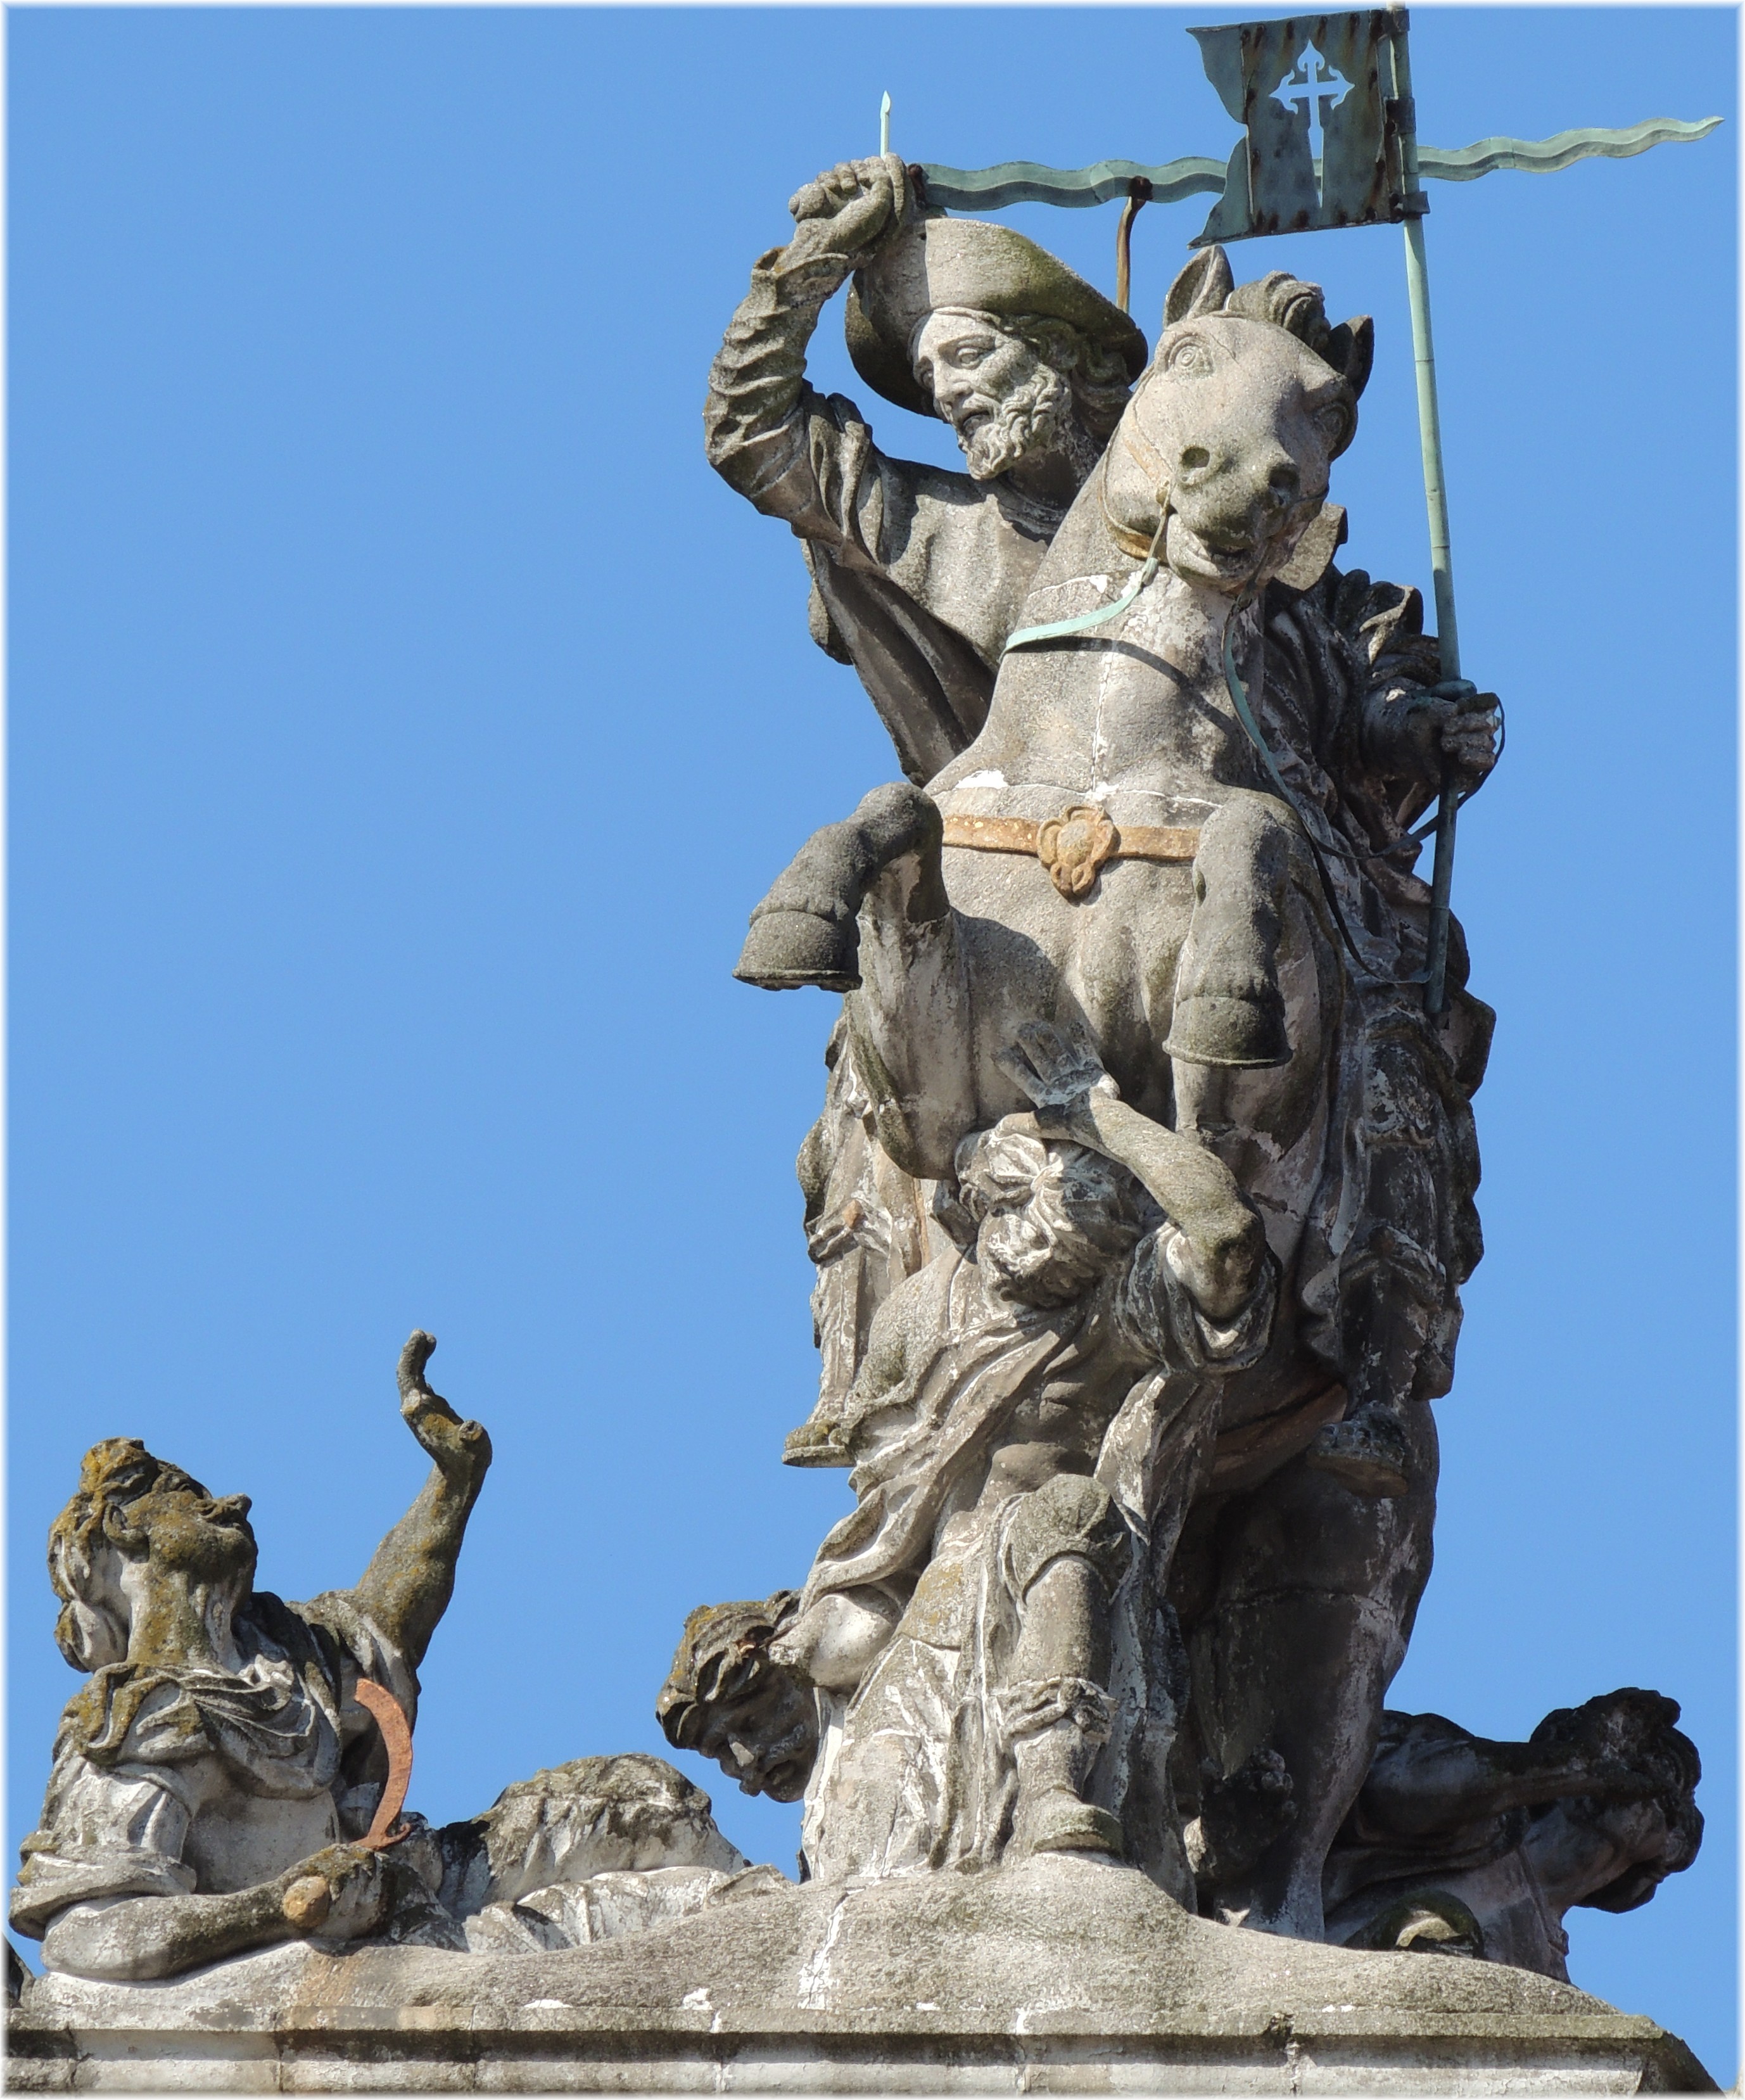
monument, statue, gargoyle, sculpture, art